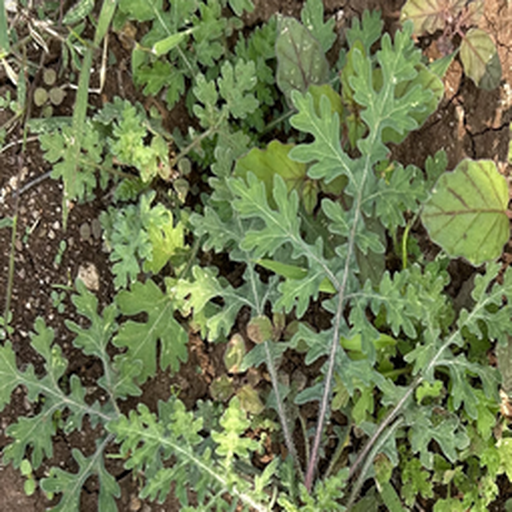
Weed species: Gajar_gavat_(Parthenium hysterophorus)